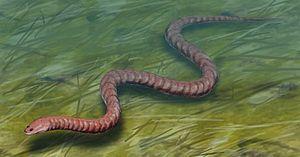
Les Aistopoda sont un clade éteint d'amphibiens lépospondyles ayant vécu du Viséen au Permien final.